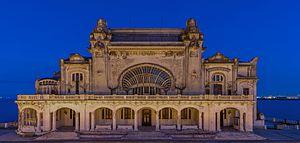
Le casino de Constanța est un bâtiment de style Art nouveau situé en Roumanie à Constanța, 2 boulevard de la Reine Élisabeth, sur le bord de la mer Noire.